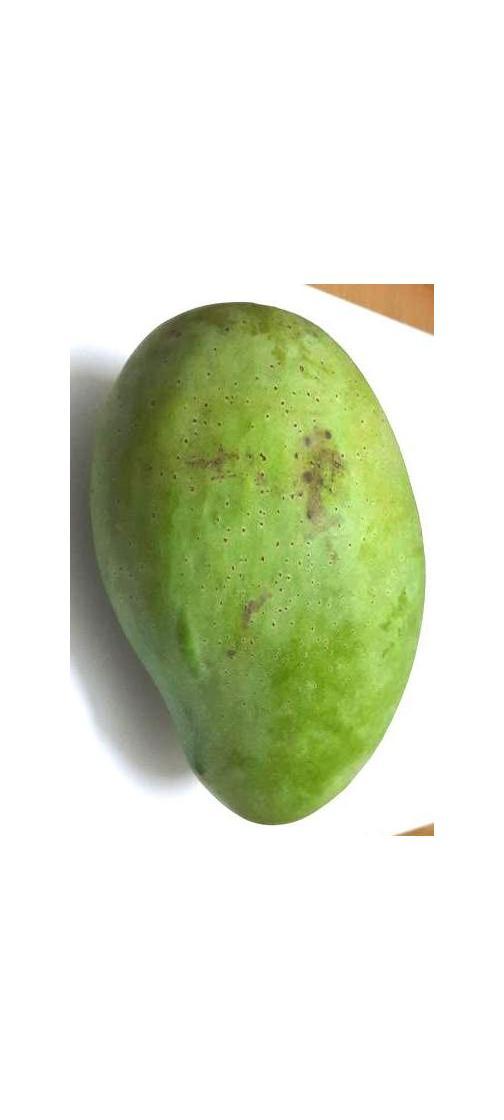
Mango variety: Fazli Shurmai